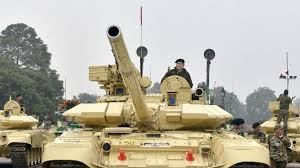
Label: T-90